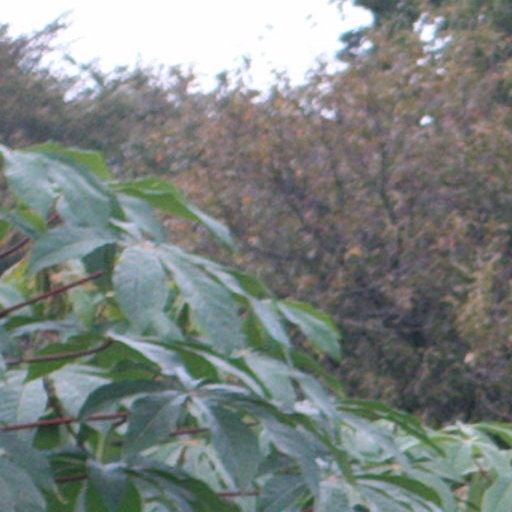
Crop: cassava